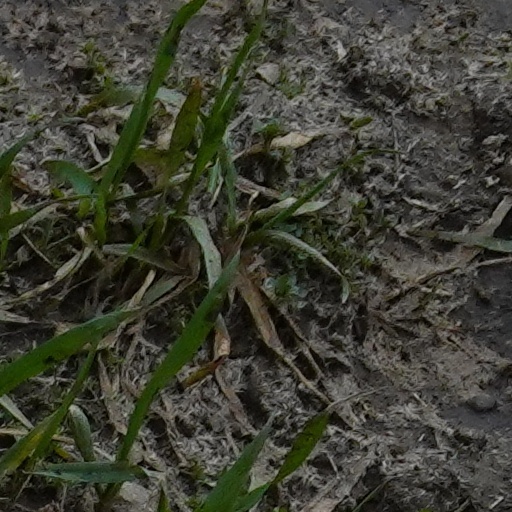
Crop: wheat